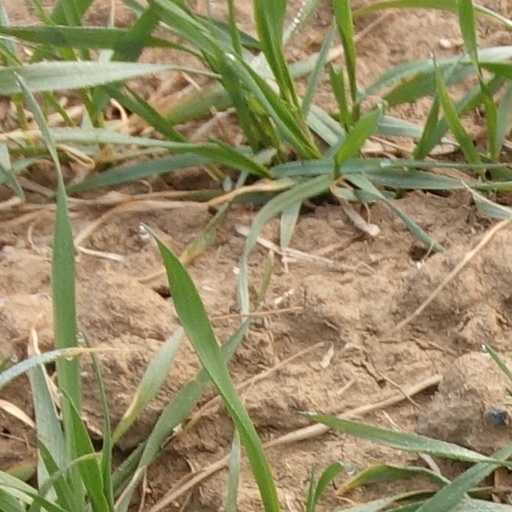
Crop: wheat